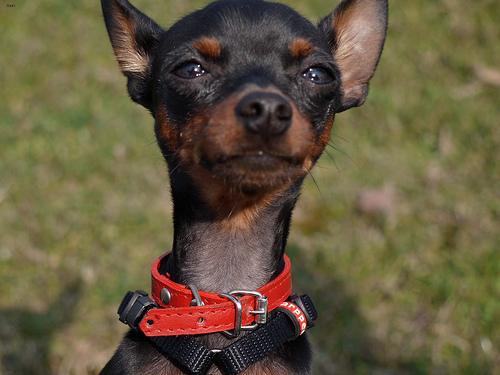
Breed: miniature pinscher